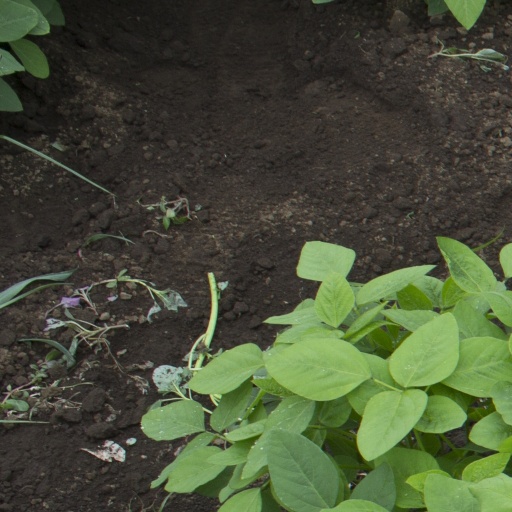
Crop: soybean